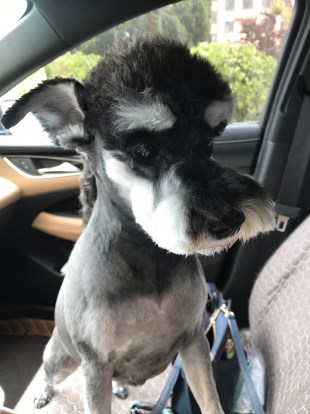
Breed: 2342-n000102-miniature_schnauzer